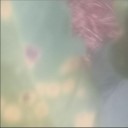
Label: Leaf_rust